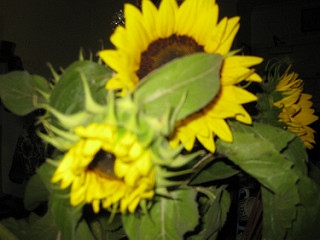
Flower: sunflower